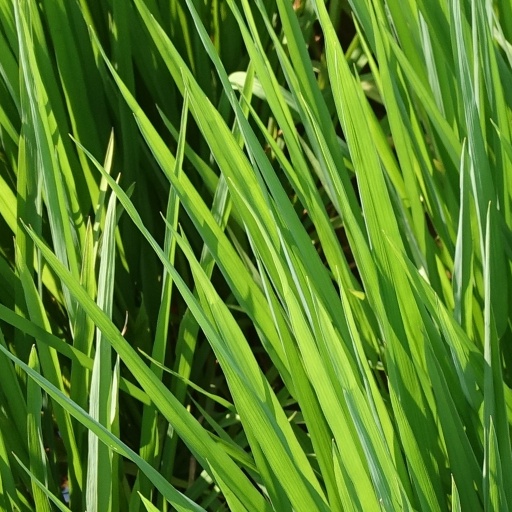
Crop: rice